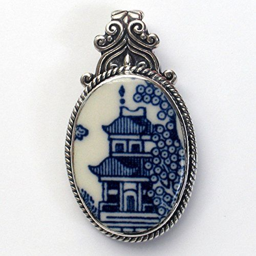
broken jewelry blue willow pagoda scroll top pendant -- more info could be found at the image url .